Ravenscroft Hall

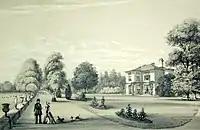
Ravenscroft Hall in 1850 when it was owned by Mrs Wade

William Theophilus Buchanan (1793-1865) who built Ravenscroft Hall in 1837 was a member of the wealthy Buchanan family of Hales Hall. His father was John Buchanan of Donally estate in Ireland and his mother was Elizabeth Phillips daughter and heiress of John Phillips of Wavertree, Lancashire.